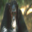
Label: chimpanzee